CNH Industrial

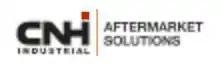
CNHI Aftermarket Solutions logo

CNH Industrial brands provides after-sales parts, service and support to their customers, both at the dealerships and in the field. Parts support is offered for items in their current product lines and past products, up to 20 years. Parts distribution is operated through parts depots present on all five continents.